Milk River Formation

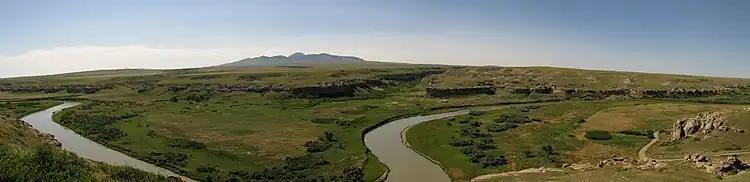
Outcrops along the Milk River

The Milk River Formation is a sandstone-dominated stratigraphic unit of the Western Canada Sedimentary Basin in southern Alberta, Canada. It was deposited in near-shore to coastal environments during Late Cretaceous (late Santonian to early Campanian) time. Based on uranium-lead dating, palynology and stratigraphic relationships, deposition occurred between ~84.1 and 83.6 Ma.